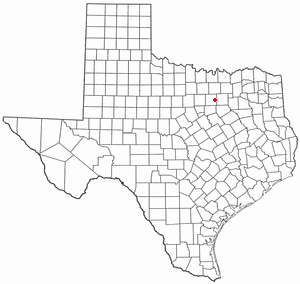
Arlington (Texas)
Arlingtons beliggenhed i Texas
Arlington er en amerikansk by og administrativt centrum for det amerikanske county Tarrant County, i staten Texas. I 2004 havde byen et indbyggertal på 359.467.